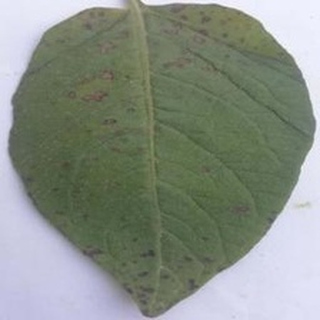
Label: potato_early_blight